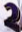
Number: 2